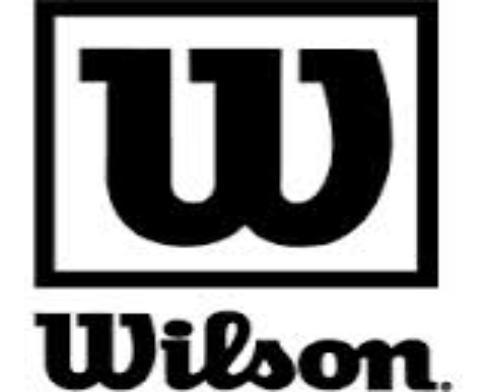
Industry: Sports